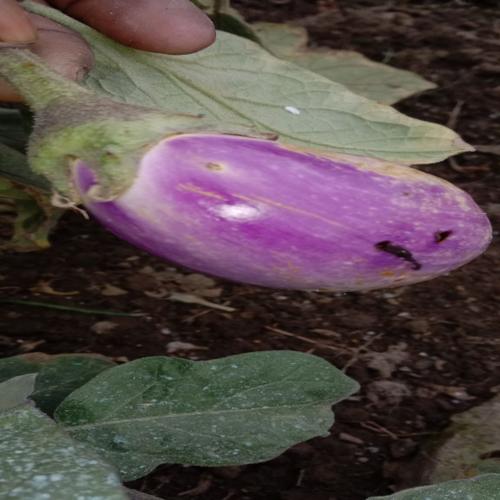
Label: Shoot and Fruit Borer